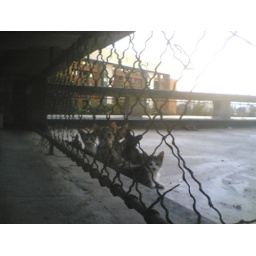
Sarajevo, Cats under my house (Mobile phone photo)